French language in Vietnam

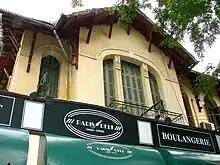
Bakery featuring French language signage in Hanoi

Official figures in 2019 estimate that about 675,000 Vietnamese are fluent in French, many of whom are older individuals educated during the colonial era. Its usage in everyday life has greatly declined since 1975, however, with the number of people using French on a regular basis being between 5,000 to 6,000.